Lithuanian Rifle Corps

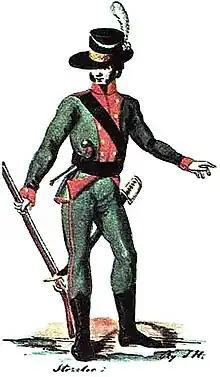
Rifleman ("Strzelec")

The Lithuanian Rifle Corps was a riflemen unit of the Grand Duchy of Lithuania.